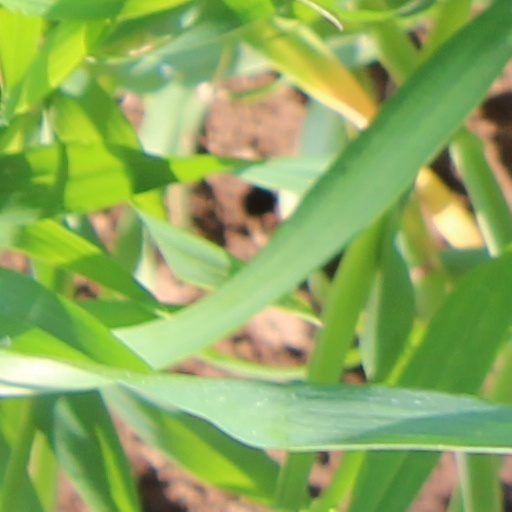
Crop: wheat